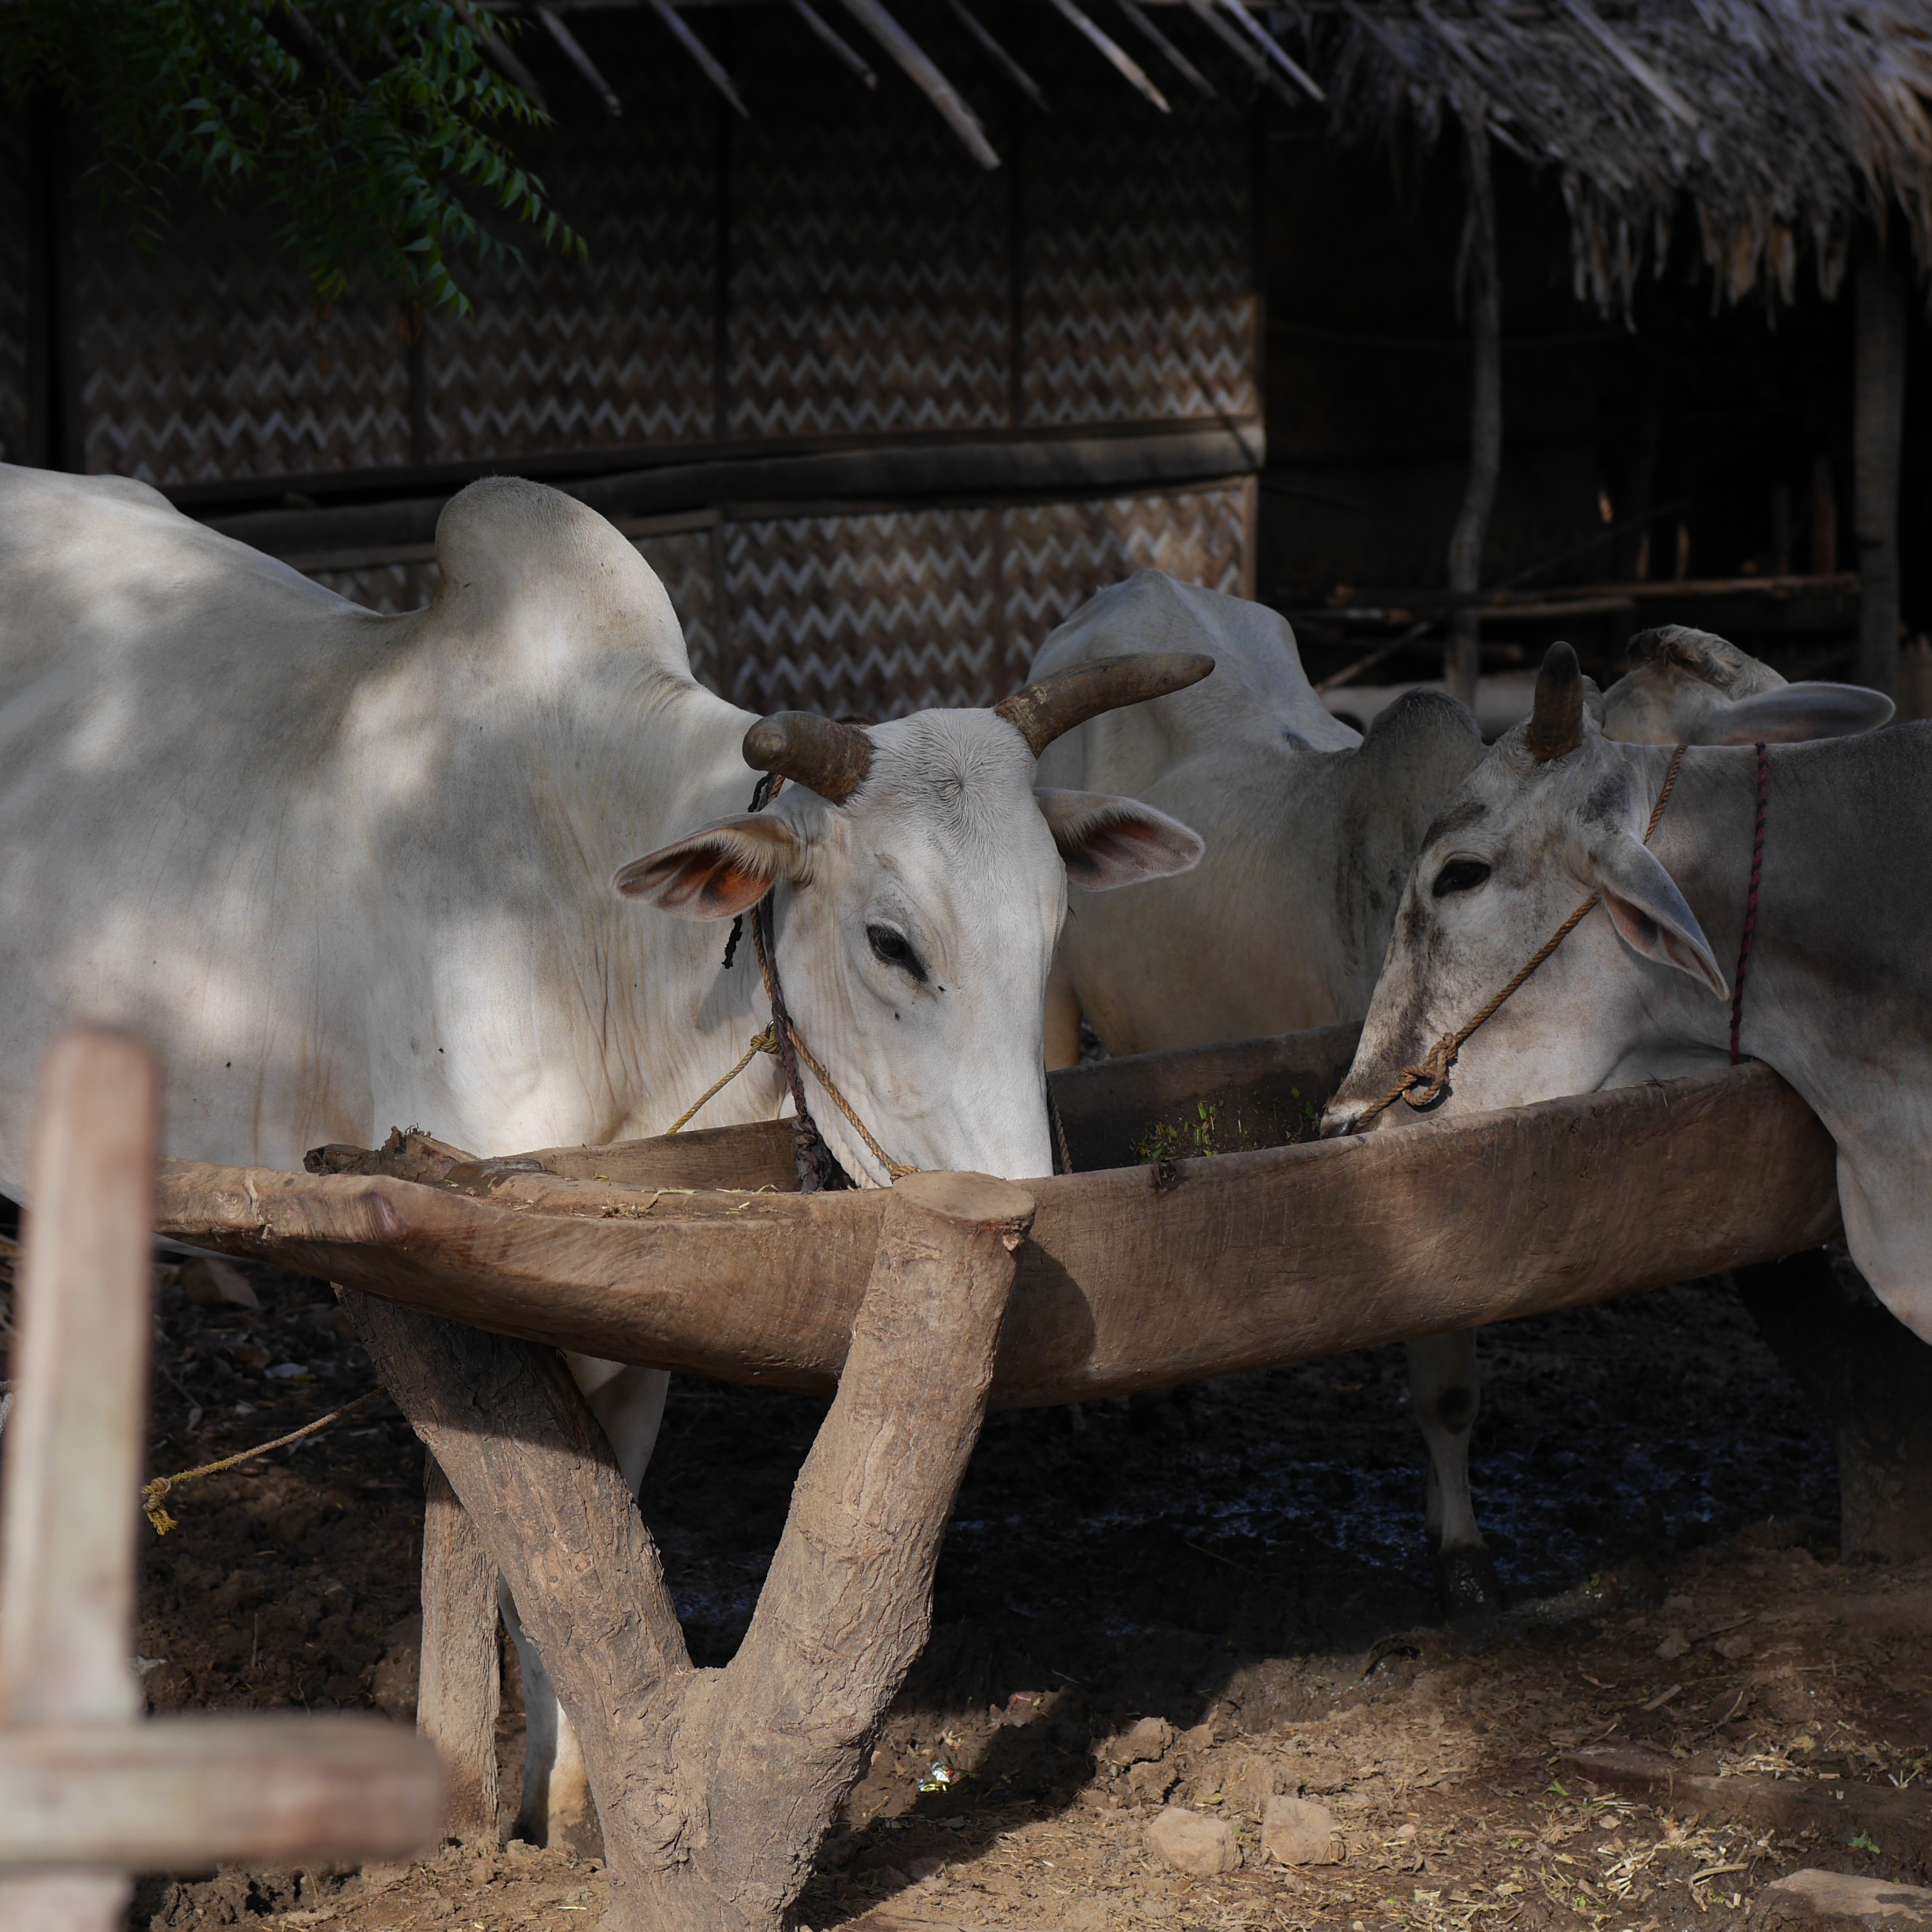
goat, sheep, mammal, cows, goats, sheeps, myanmar, burma, potions, cattle like mammal